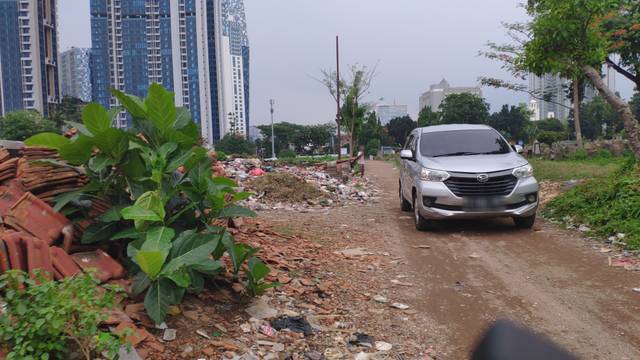
Region: Indonesia
Coordinates: -6.22, 106.841